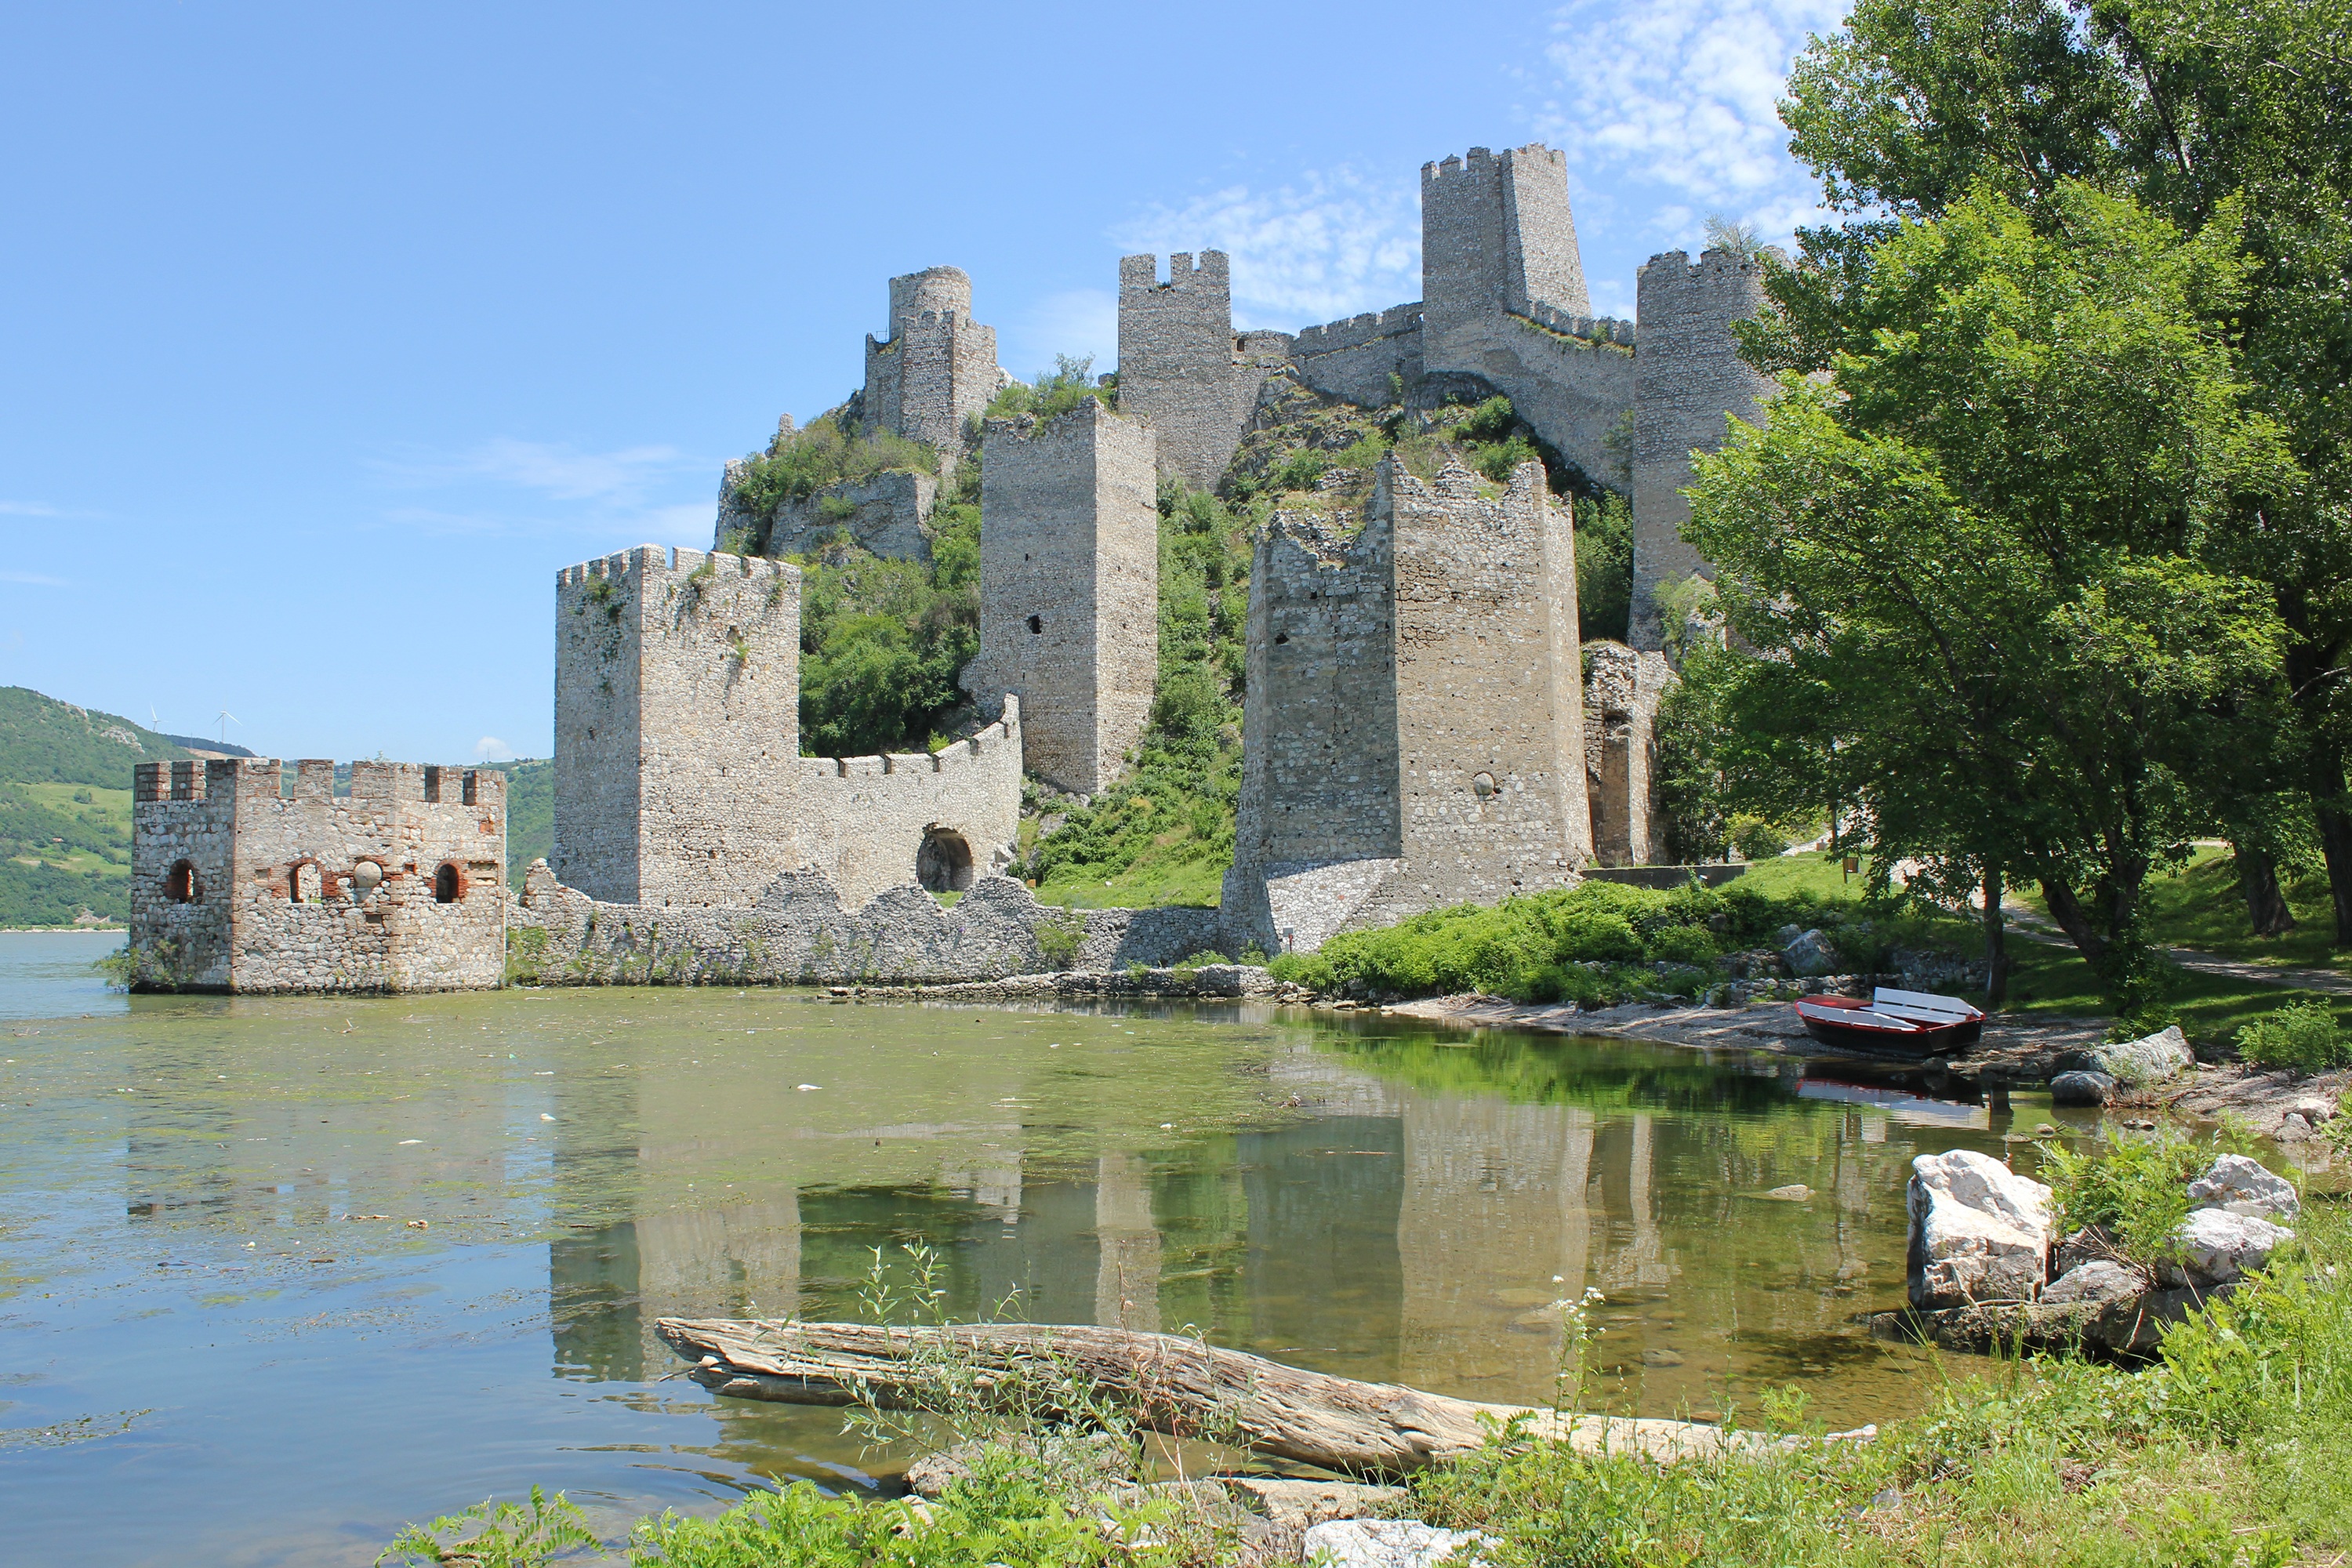
landscape, tree, water, nature, outdoor, sky, building, chateau, old, river, travel, europe, green, scenic, natural, castle, blue, fortification, tourism, waterway, serbia, ruins, bright, monastery, scene, estate, ditch, moat, tours, historic site, water castle, golubac, erdap, djerdap